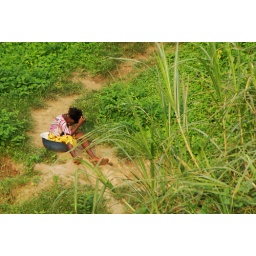
Woman sitting in her water bowl before going to retrieve water for laundry.